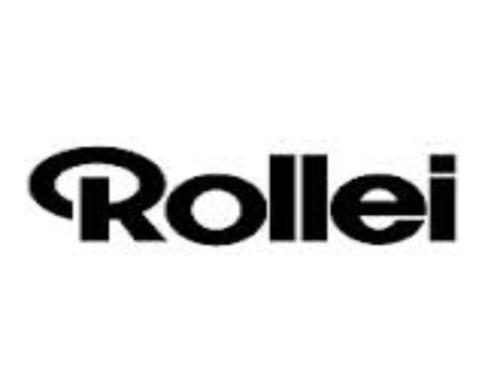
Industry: Electronic